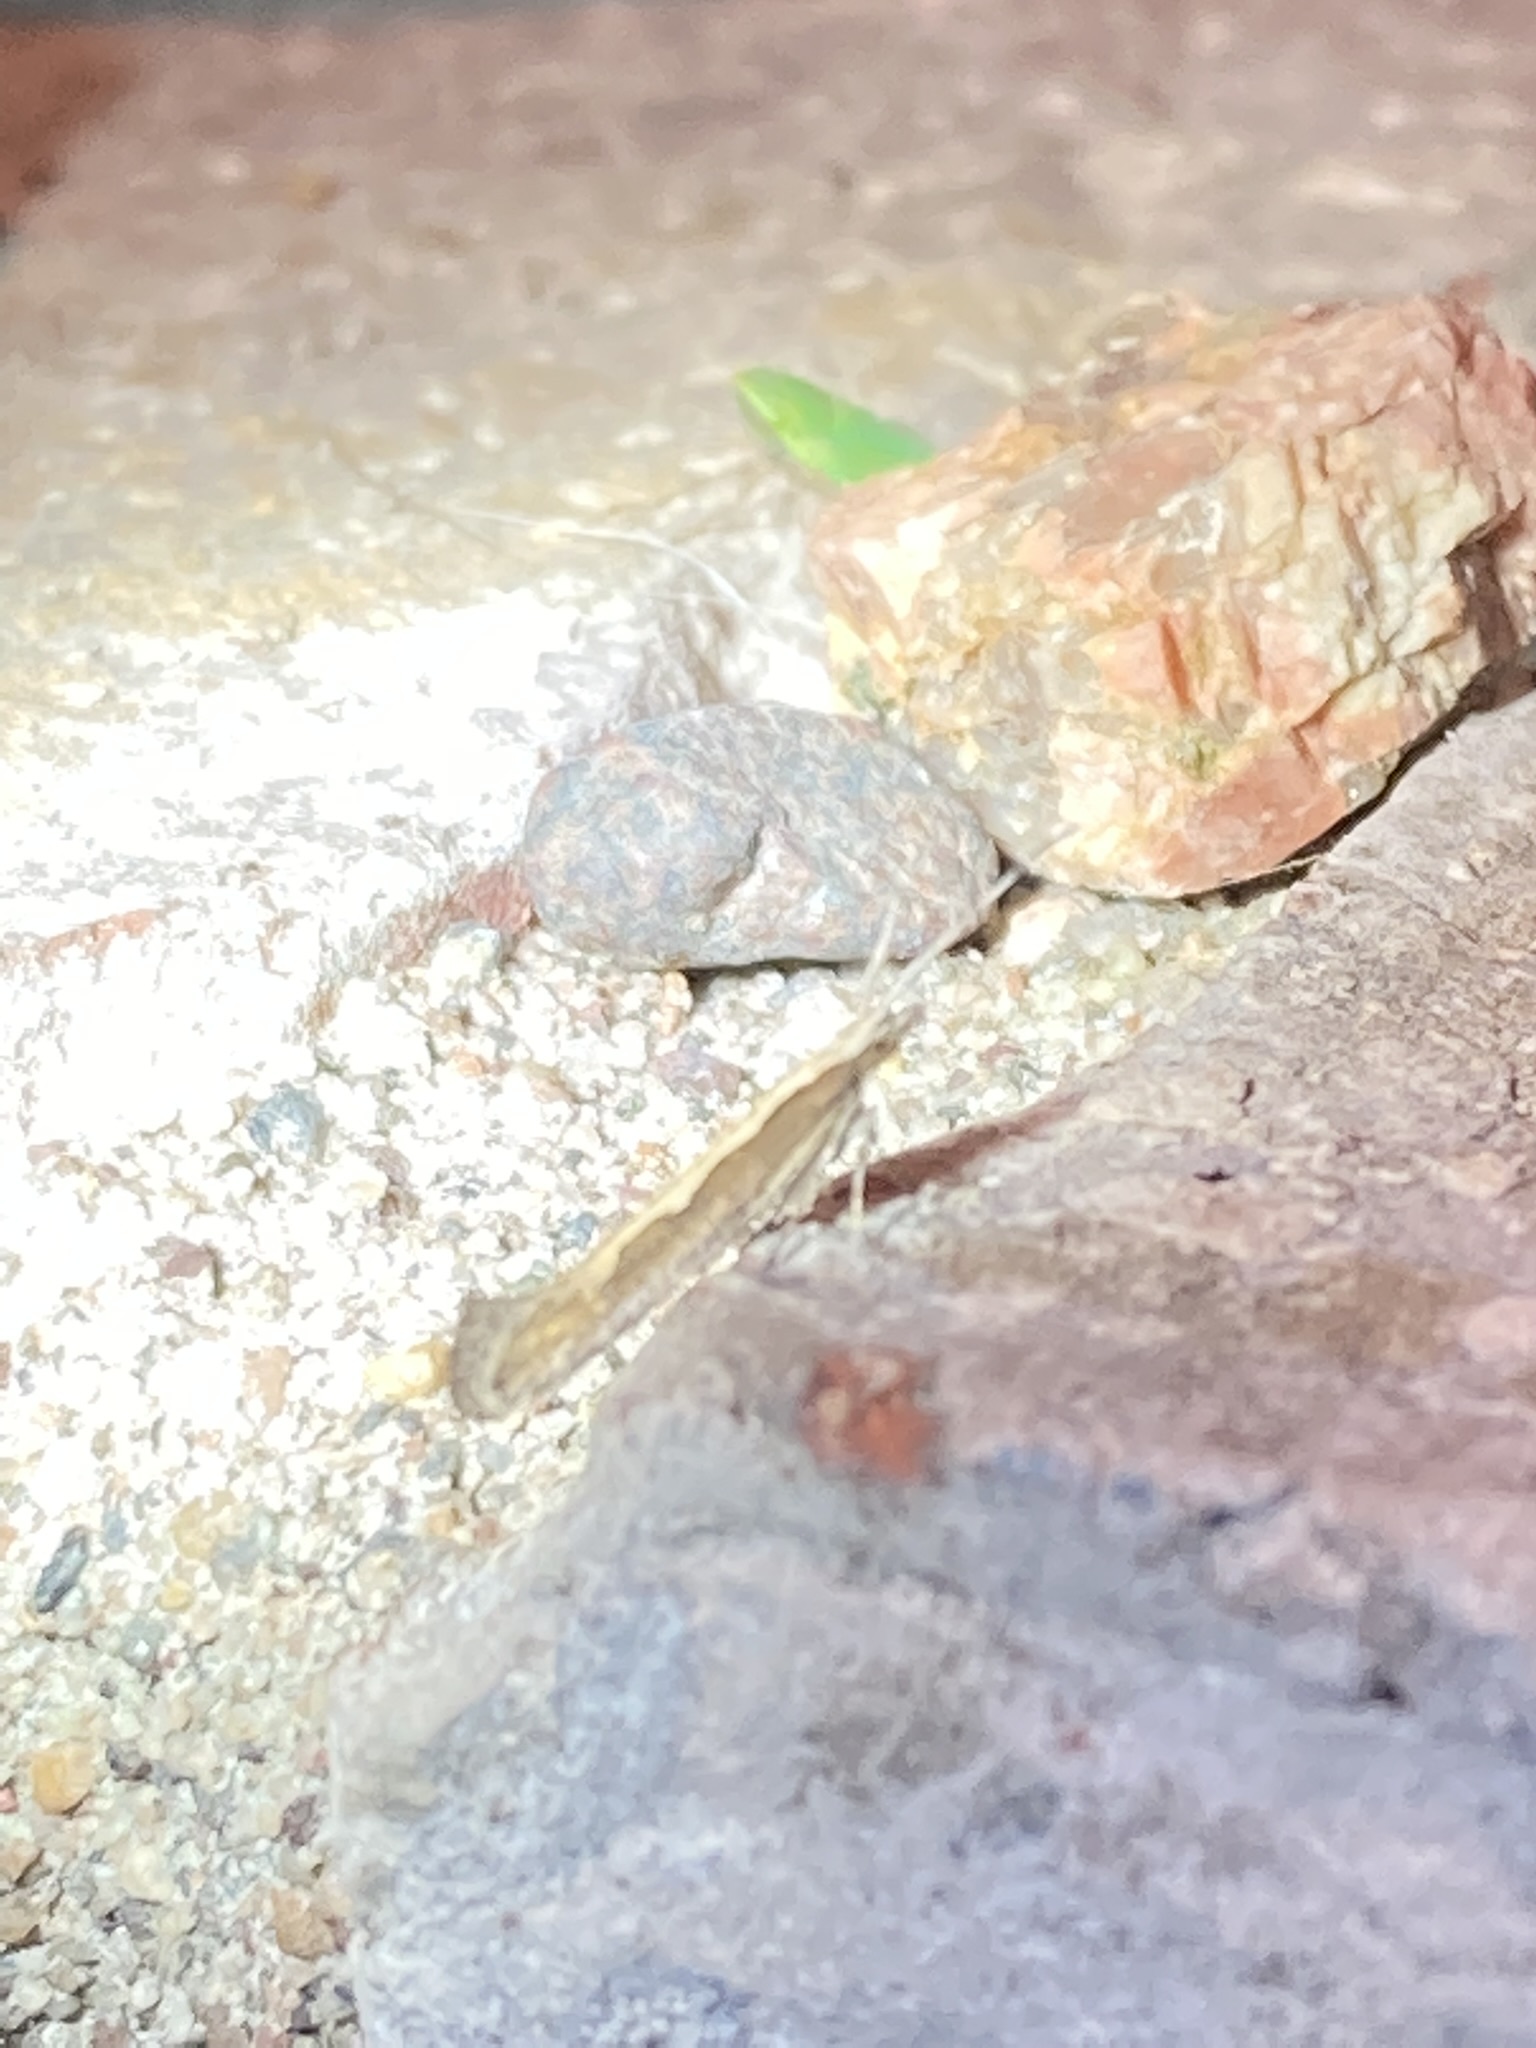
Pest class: diamondback_moth